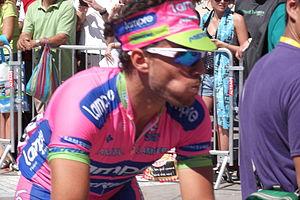
Roberto Ferrari à Montpellier.
Roberto Ferrari est un coureur cycliste italien, professionnel entre 2007 et 2019.